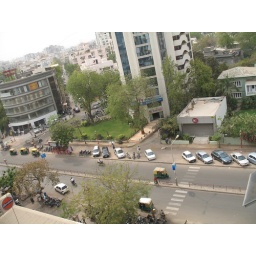
This pics are taken form my office window located near Associate Petrol Pump